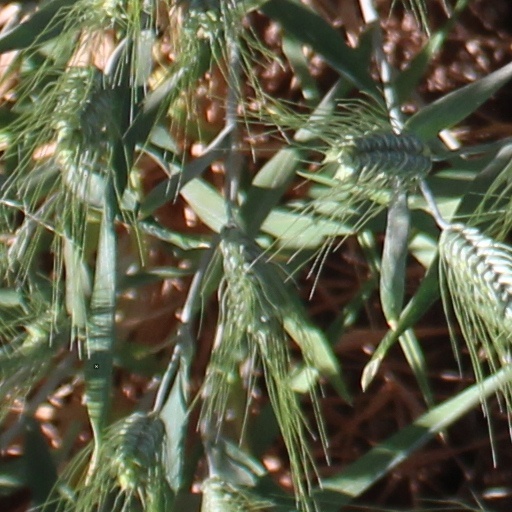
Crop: wheat